Radio propaganda

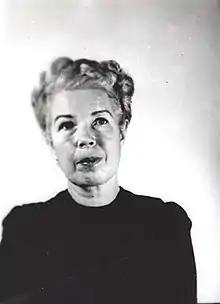
Mildred Gillars "Axis Sally".

After the war, the Army Counter Intelligence Corps, the Federal Bureau of Investigation, and the press continued to refer to Toguri by that name as she was taken into custody and brought to trial. Those defending Toguri stated that she was clearly "forced" to broadcast for the Japanese and was always a loyal American, shown by her many attempts to return home, which were continuously rejected. They also pointed to the lack of "tangible" evidence; American investigators never discovered any Japanese documents with the name "Tokyo Rose" because "Tokyo Rose" was a name coined by American GIs. However, under the United States Constitution, treason is the act of providing "aid and comfort" to an enemy. It does not say that force, loneliness, trickery, coercion, or fright are mitigating factors in favor of traitors. On 6 October 1949, Toguri was sentenced to 10 years in prison and fined $10,000. She served less than half that time and was pardoned by President Gerald Ford.